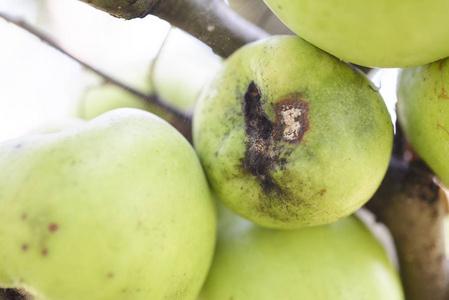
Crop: apple
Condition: scab